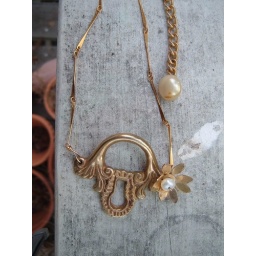
you can see all the empty pots below from all the plants i killed